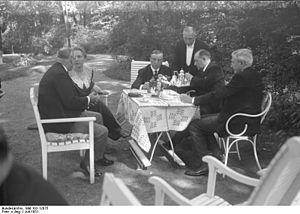
Le ministère des Affaires étrangères du Reich, ou office des Affaires étrangères, est le ministère du gouvernement du Reich allemand puis du Troisième Reich, responsable de la politique étrangère et des relations diplomatiques entre 1919 et 1945 en Allemagne.